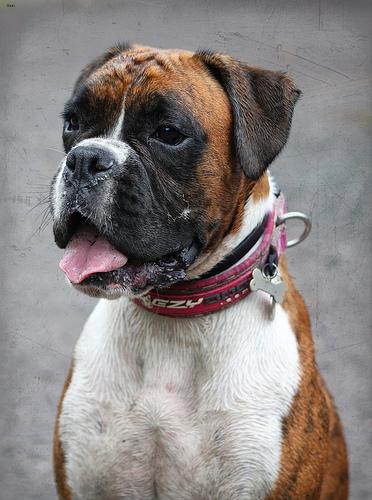
Breed: boxer